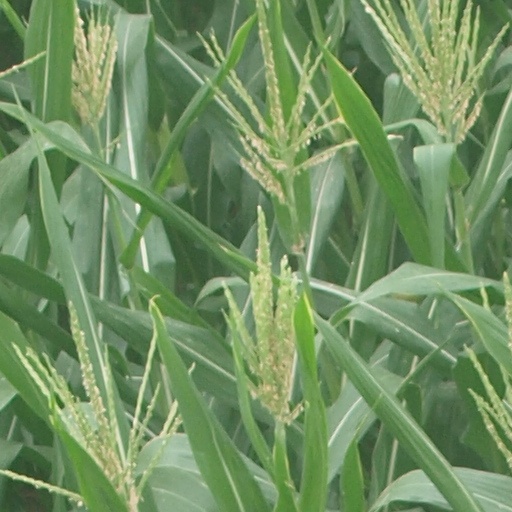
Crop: maize; corn